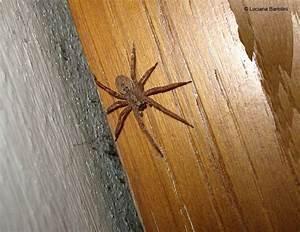
spider